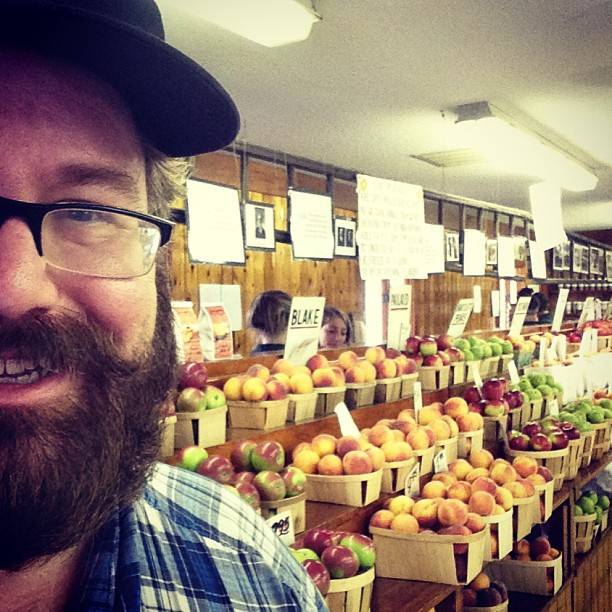
user: Given an image and a question. Answer the question in a short answer. Question: How long does it take to grow a beard to that length? Short Answer:
assistant: 2 months